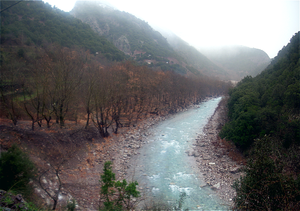
L'Agrafiotis est une rivière grecque de 58 km de long qui coule dans la région de l'Eurytanie. Elle tient son nom de la région montagneuse de l'Agrafa.